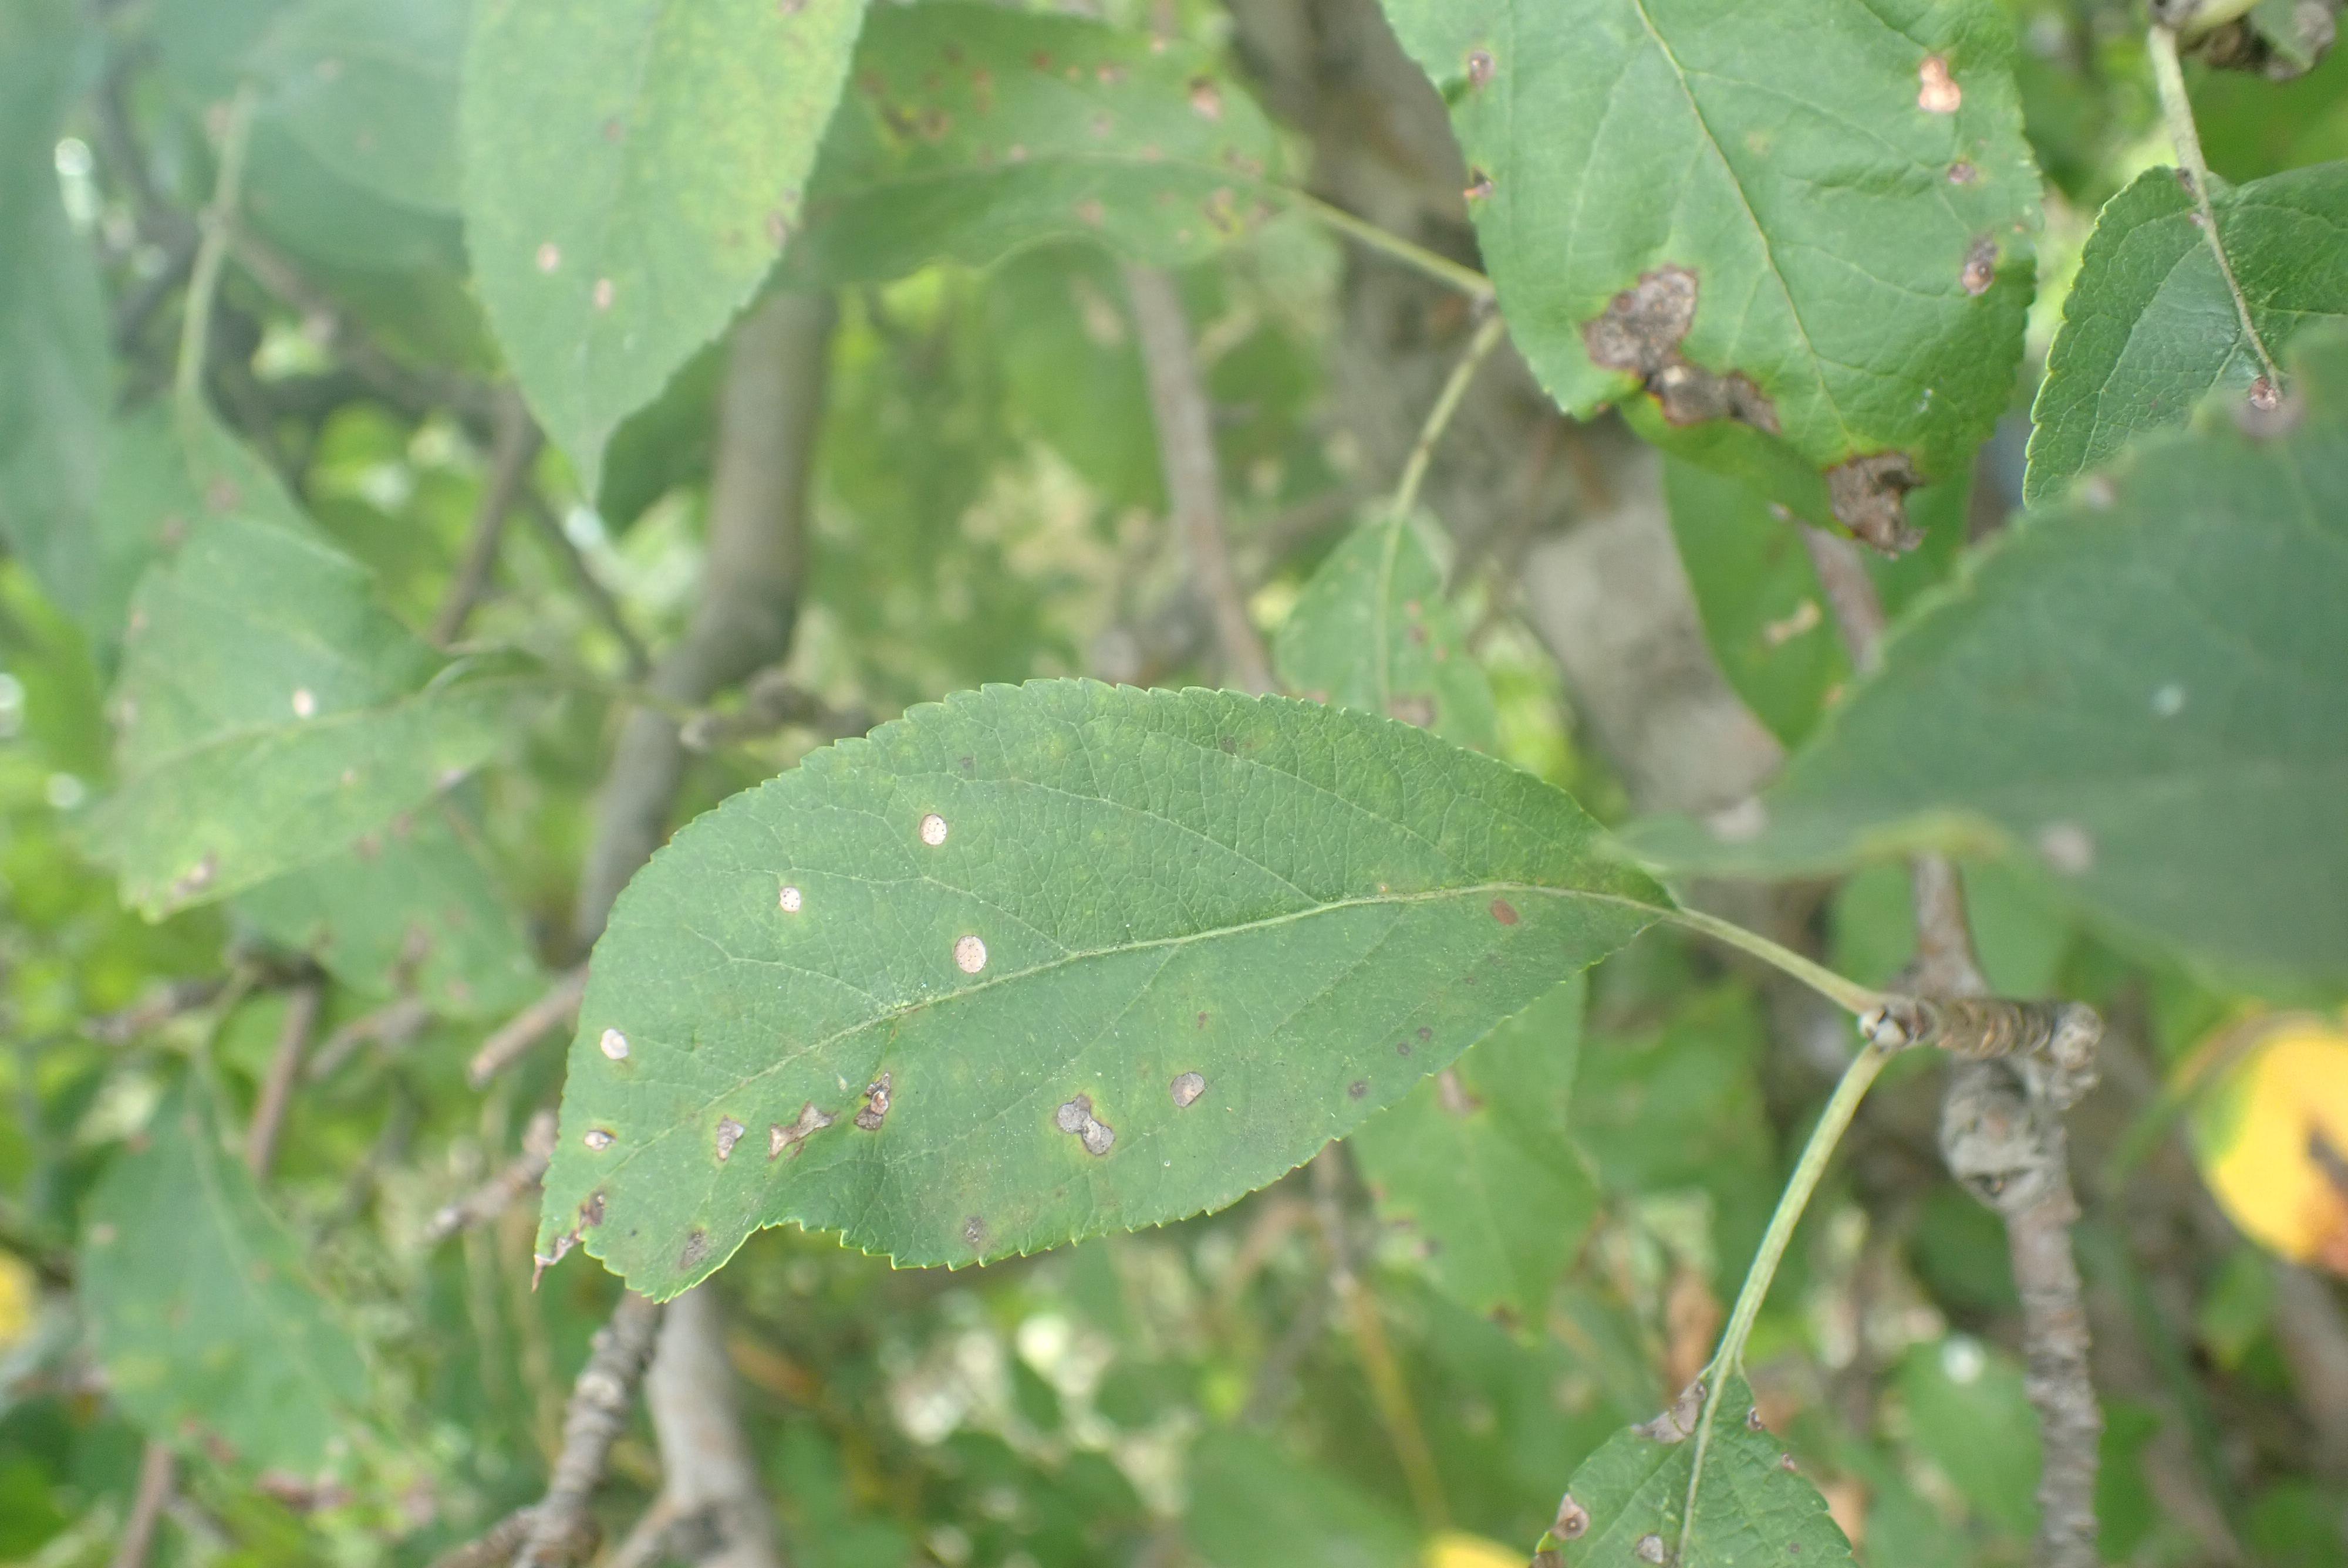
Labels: complex